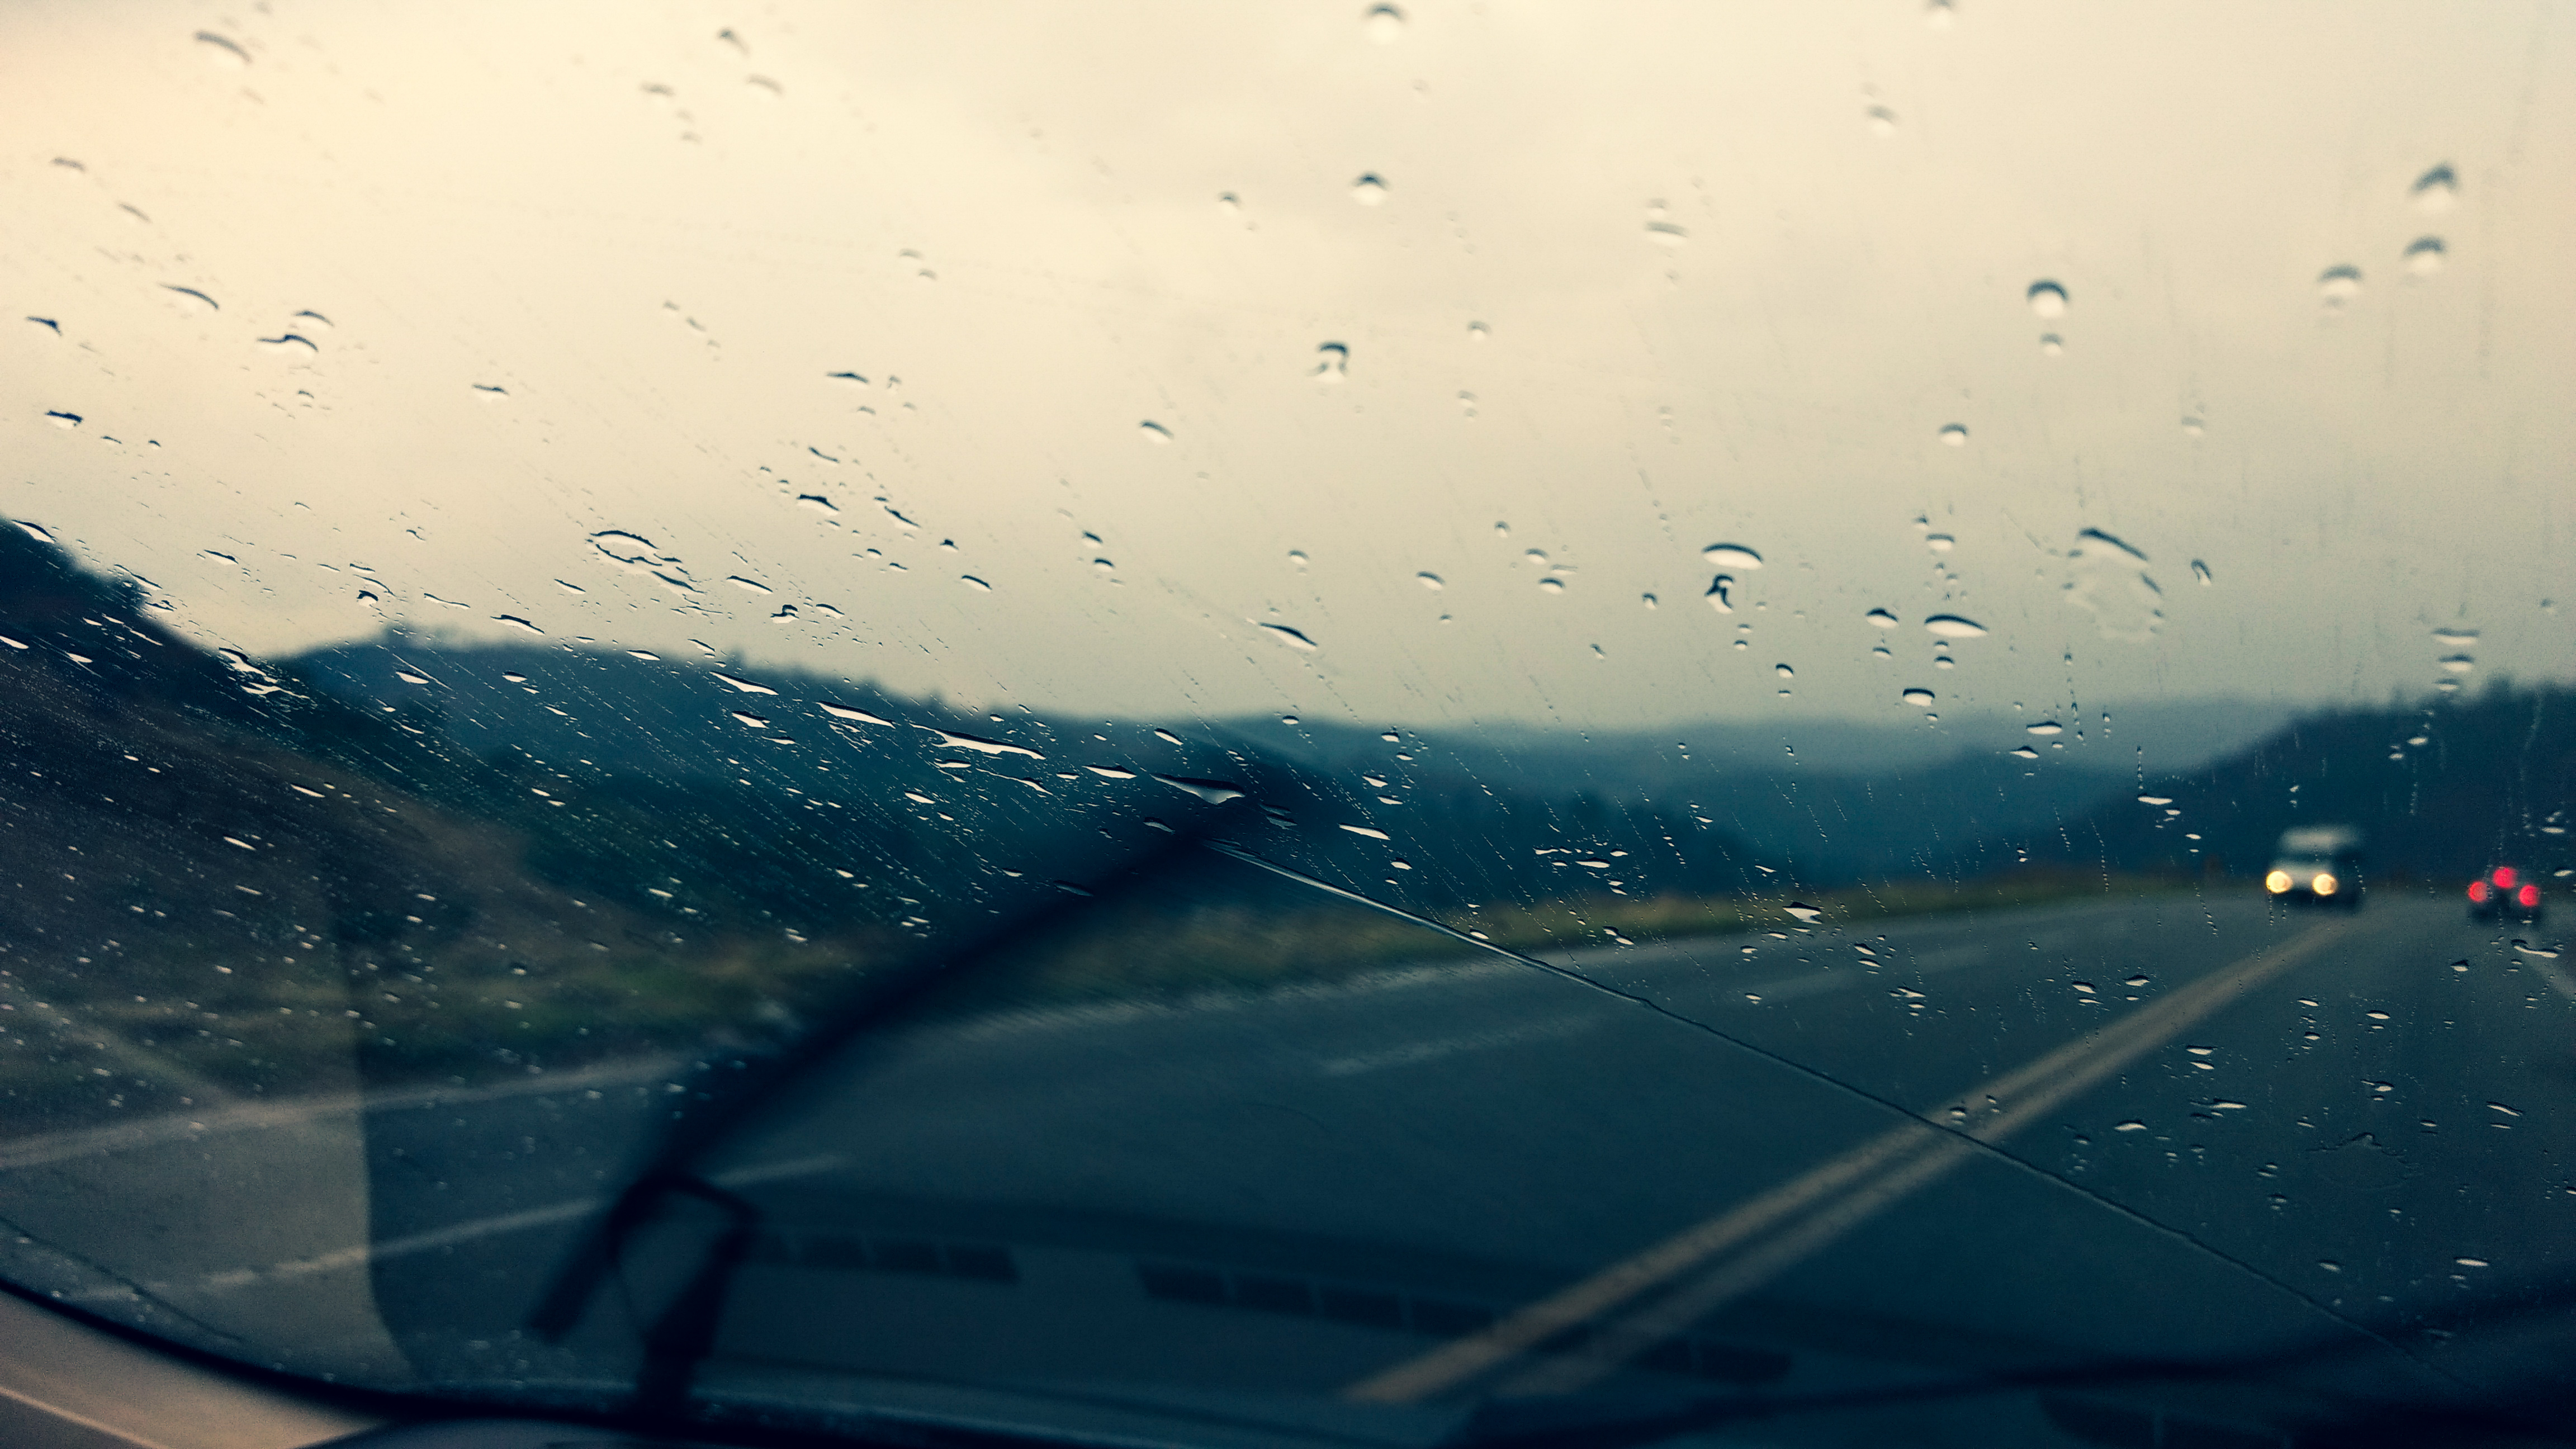
Highway 381, brazil, water, sky, atmosphere, rain, atmosphere of earth, morning, moisture, horizon, calm, evening, sunlight, water resources, cloud, mist, drop